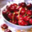
Label: bowl